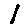
Label: 1